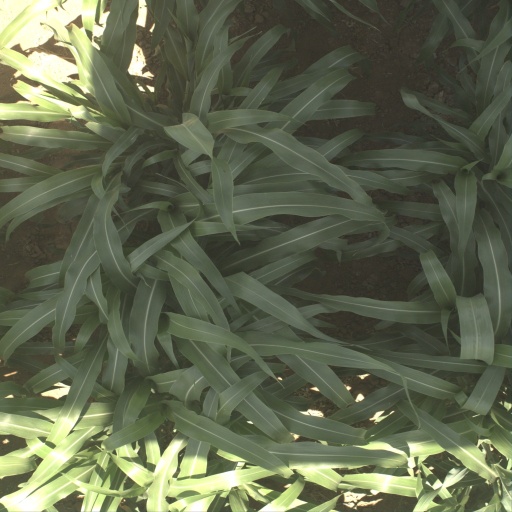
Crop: sorghum